Fortnite Battle Royale

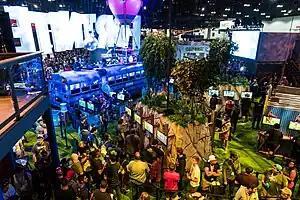
The "Fortnite" exhibition booth during the Electronic Entertainment Expo 2018

Journalists attributed "Fortnite Battle Royale"’s success over "PlayerUnknown’s Battlegrounds" to several factors. In addition to being free-to-play and available on consoles, "Fortnite" was released while "Battlegrounds" was experiencing issues with cheating and a toxic player community. Its less violent, cartoon-like style, similar to "Minecraft", also helped attract a younger and more gender-diverse audience. The surge in "Fortnite"'s popularity in March 2018, which drew larger audiences than multiplayer titles like "Grand Theft Auto Online" and "Destiny 2", had financial effects on competitors.